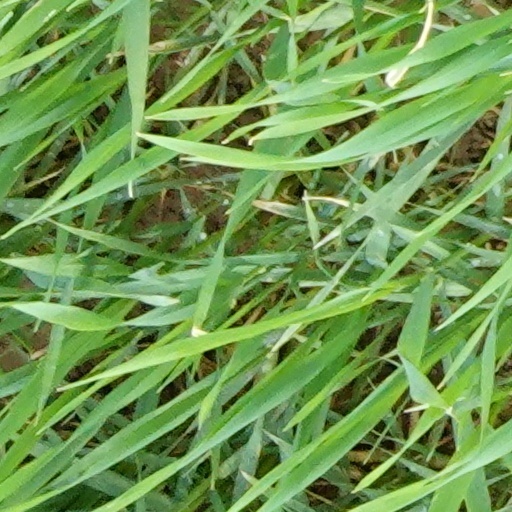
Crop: wheat